American Horror Story: Hotel

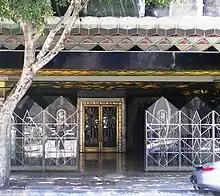
Exterior shots were filmed at the James Oviatt Building

In February 2015, it was announced that American singer Lady Gaga had joined the show. Murphy stated she wanted her role in the series to be "evil". He also explained that "Hotel" would be devoid of any musical numbers. Instead Gaga's character, Elizabeth/The Countess, is a fashion icon and owner of the Hotel Cortez. Created as a glamorous socialite character, The Countess maintains her beauty by imbibing human blood. Murphy was so pleased with Gaga's performance that he invited her back for the yet-to-be-confirmed sixth season of the series, before "Hotel" had even made its debut. In March 2015, series star Jessica Lange definitively announced that she would not be returning for the fifth season. During PaleyFest 2015, it was announced that Matt Bomer and Cheyenne Jackson would co-star. Afterwards, more castings were confirmed, including Sarah Paulson, Evan Peters, Kathy Bates, and Angela Bassett. Murphy tweeted about the latter's involvement in "Hotel", including a plotline with Gaga, as a character called Ramona Royale, an actress and former lover of The Countess returning to the titular hotel for revenge. Chloë Sevigny, who was a recurring special guest in "", returned to the series for "Hotel", playing the wife of Wes Bentley's character, a detective.